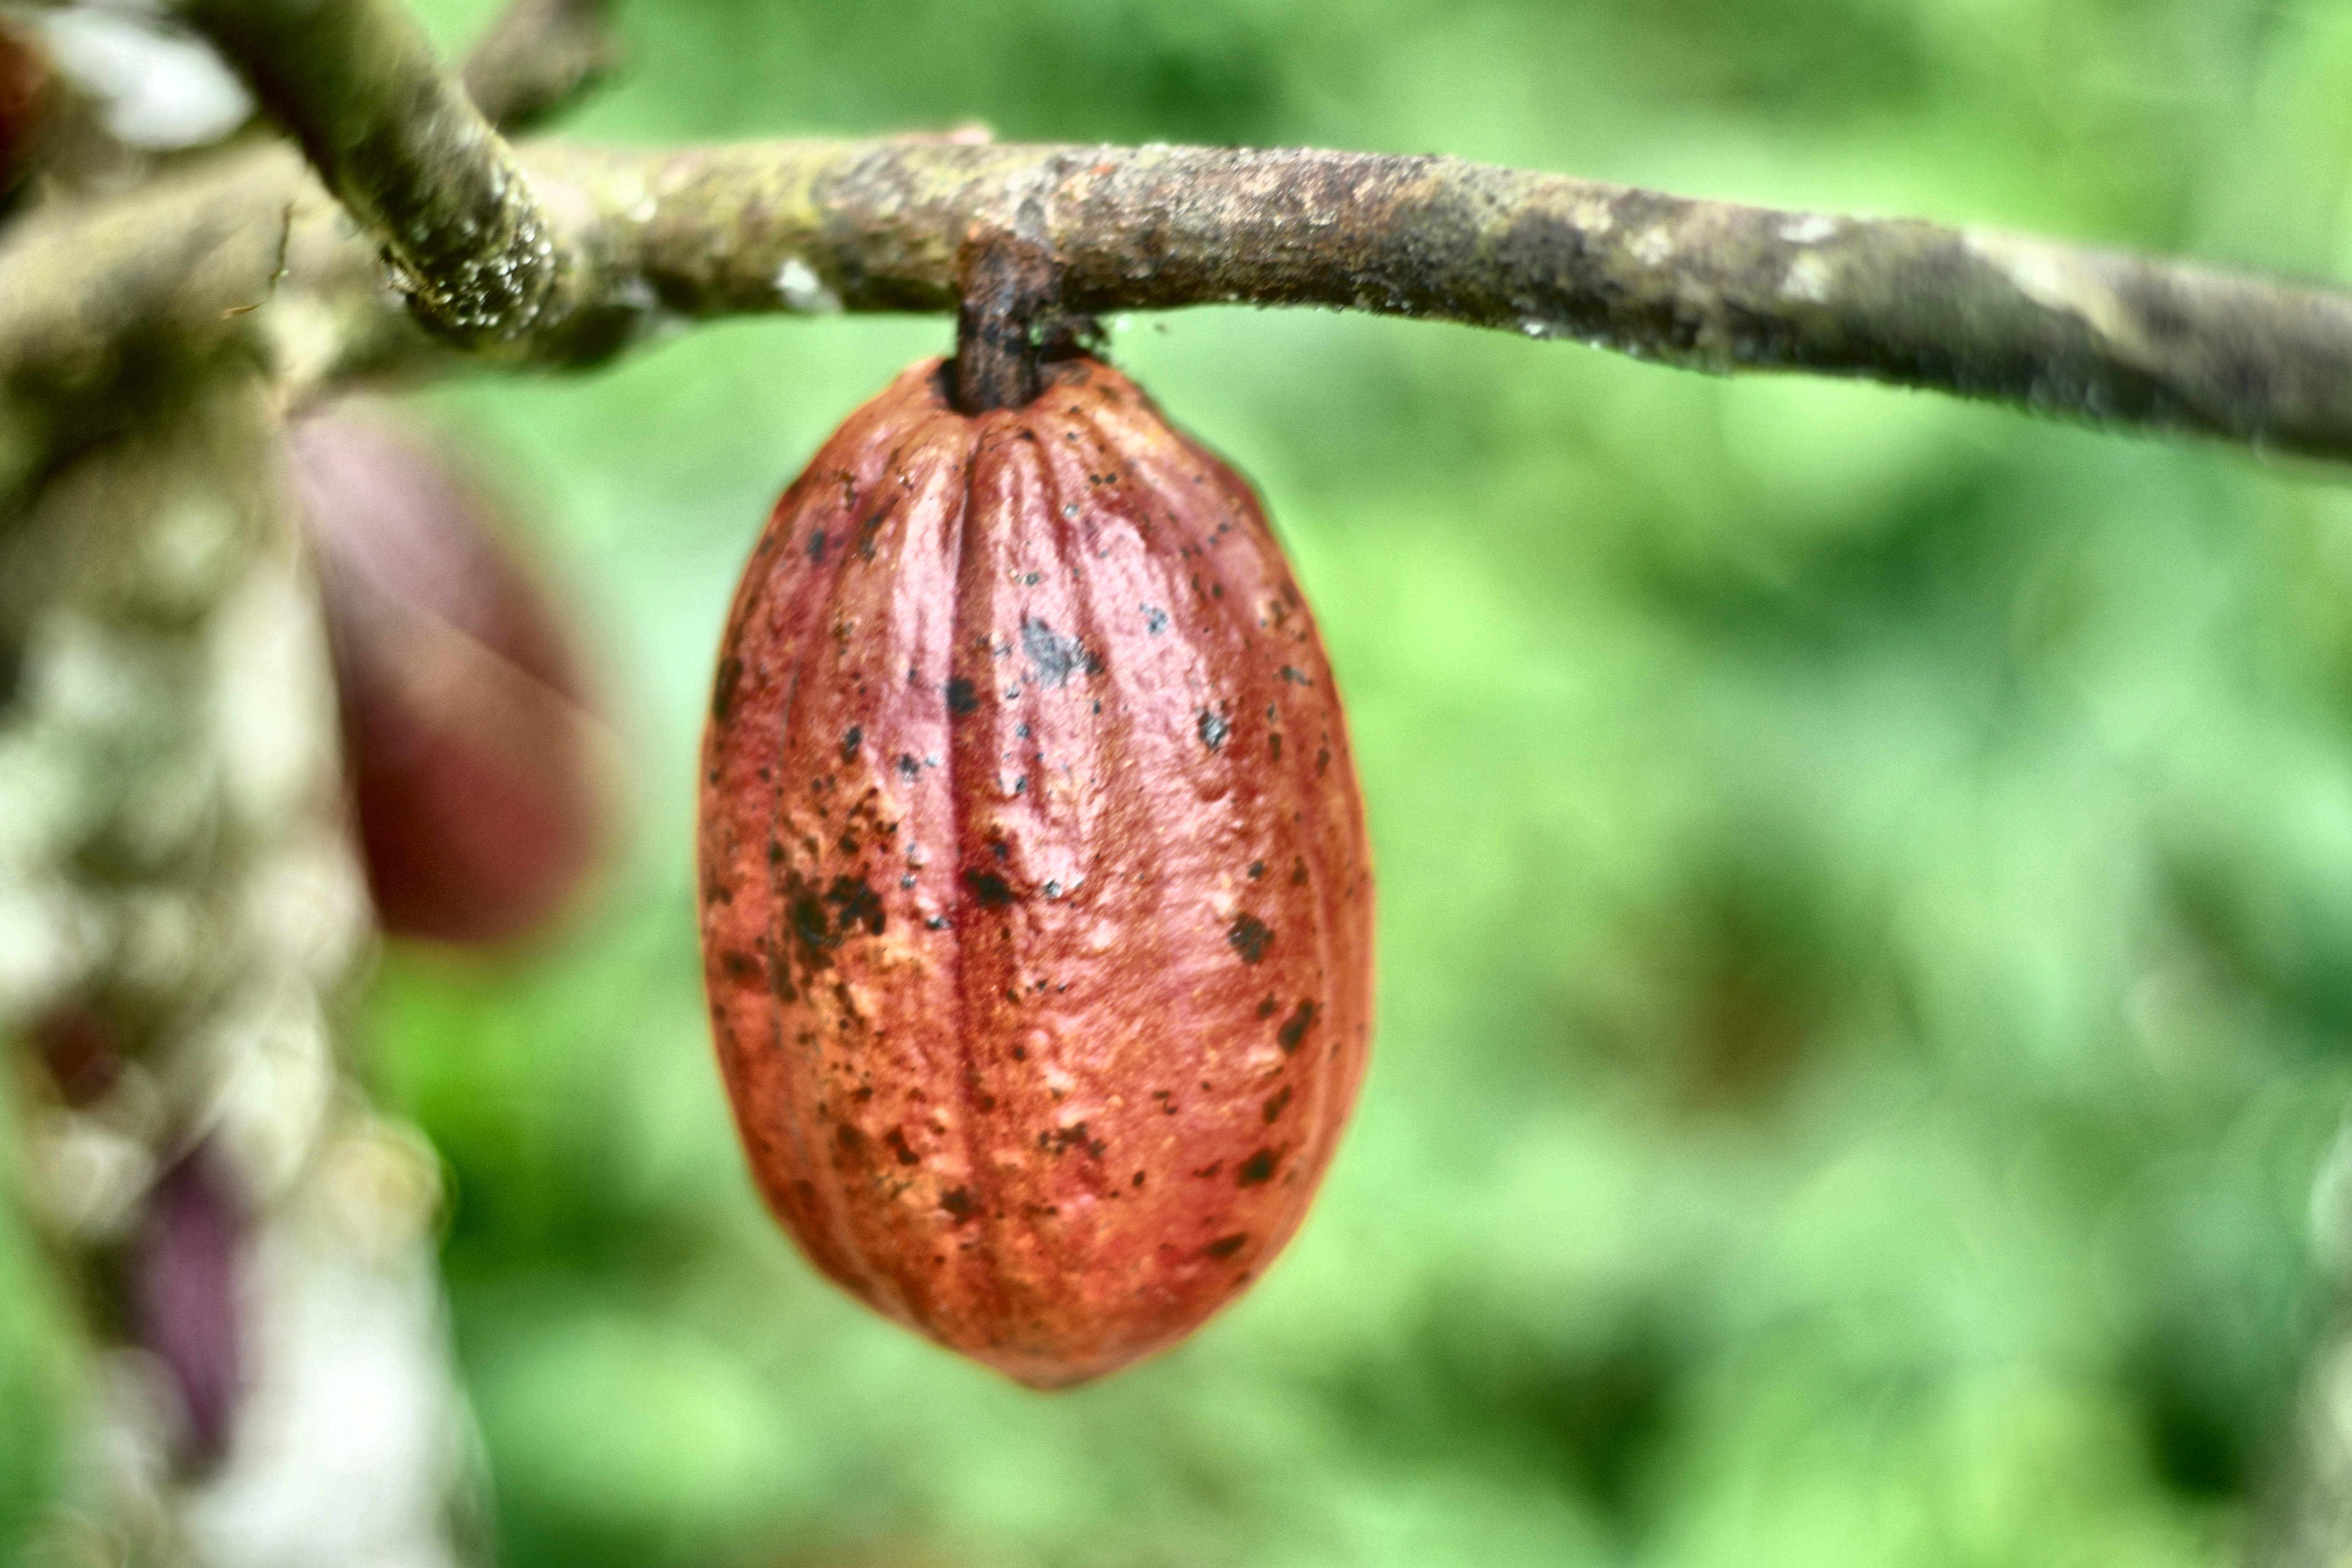
Maturity: mature
Variety: Amelonado